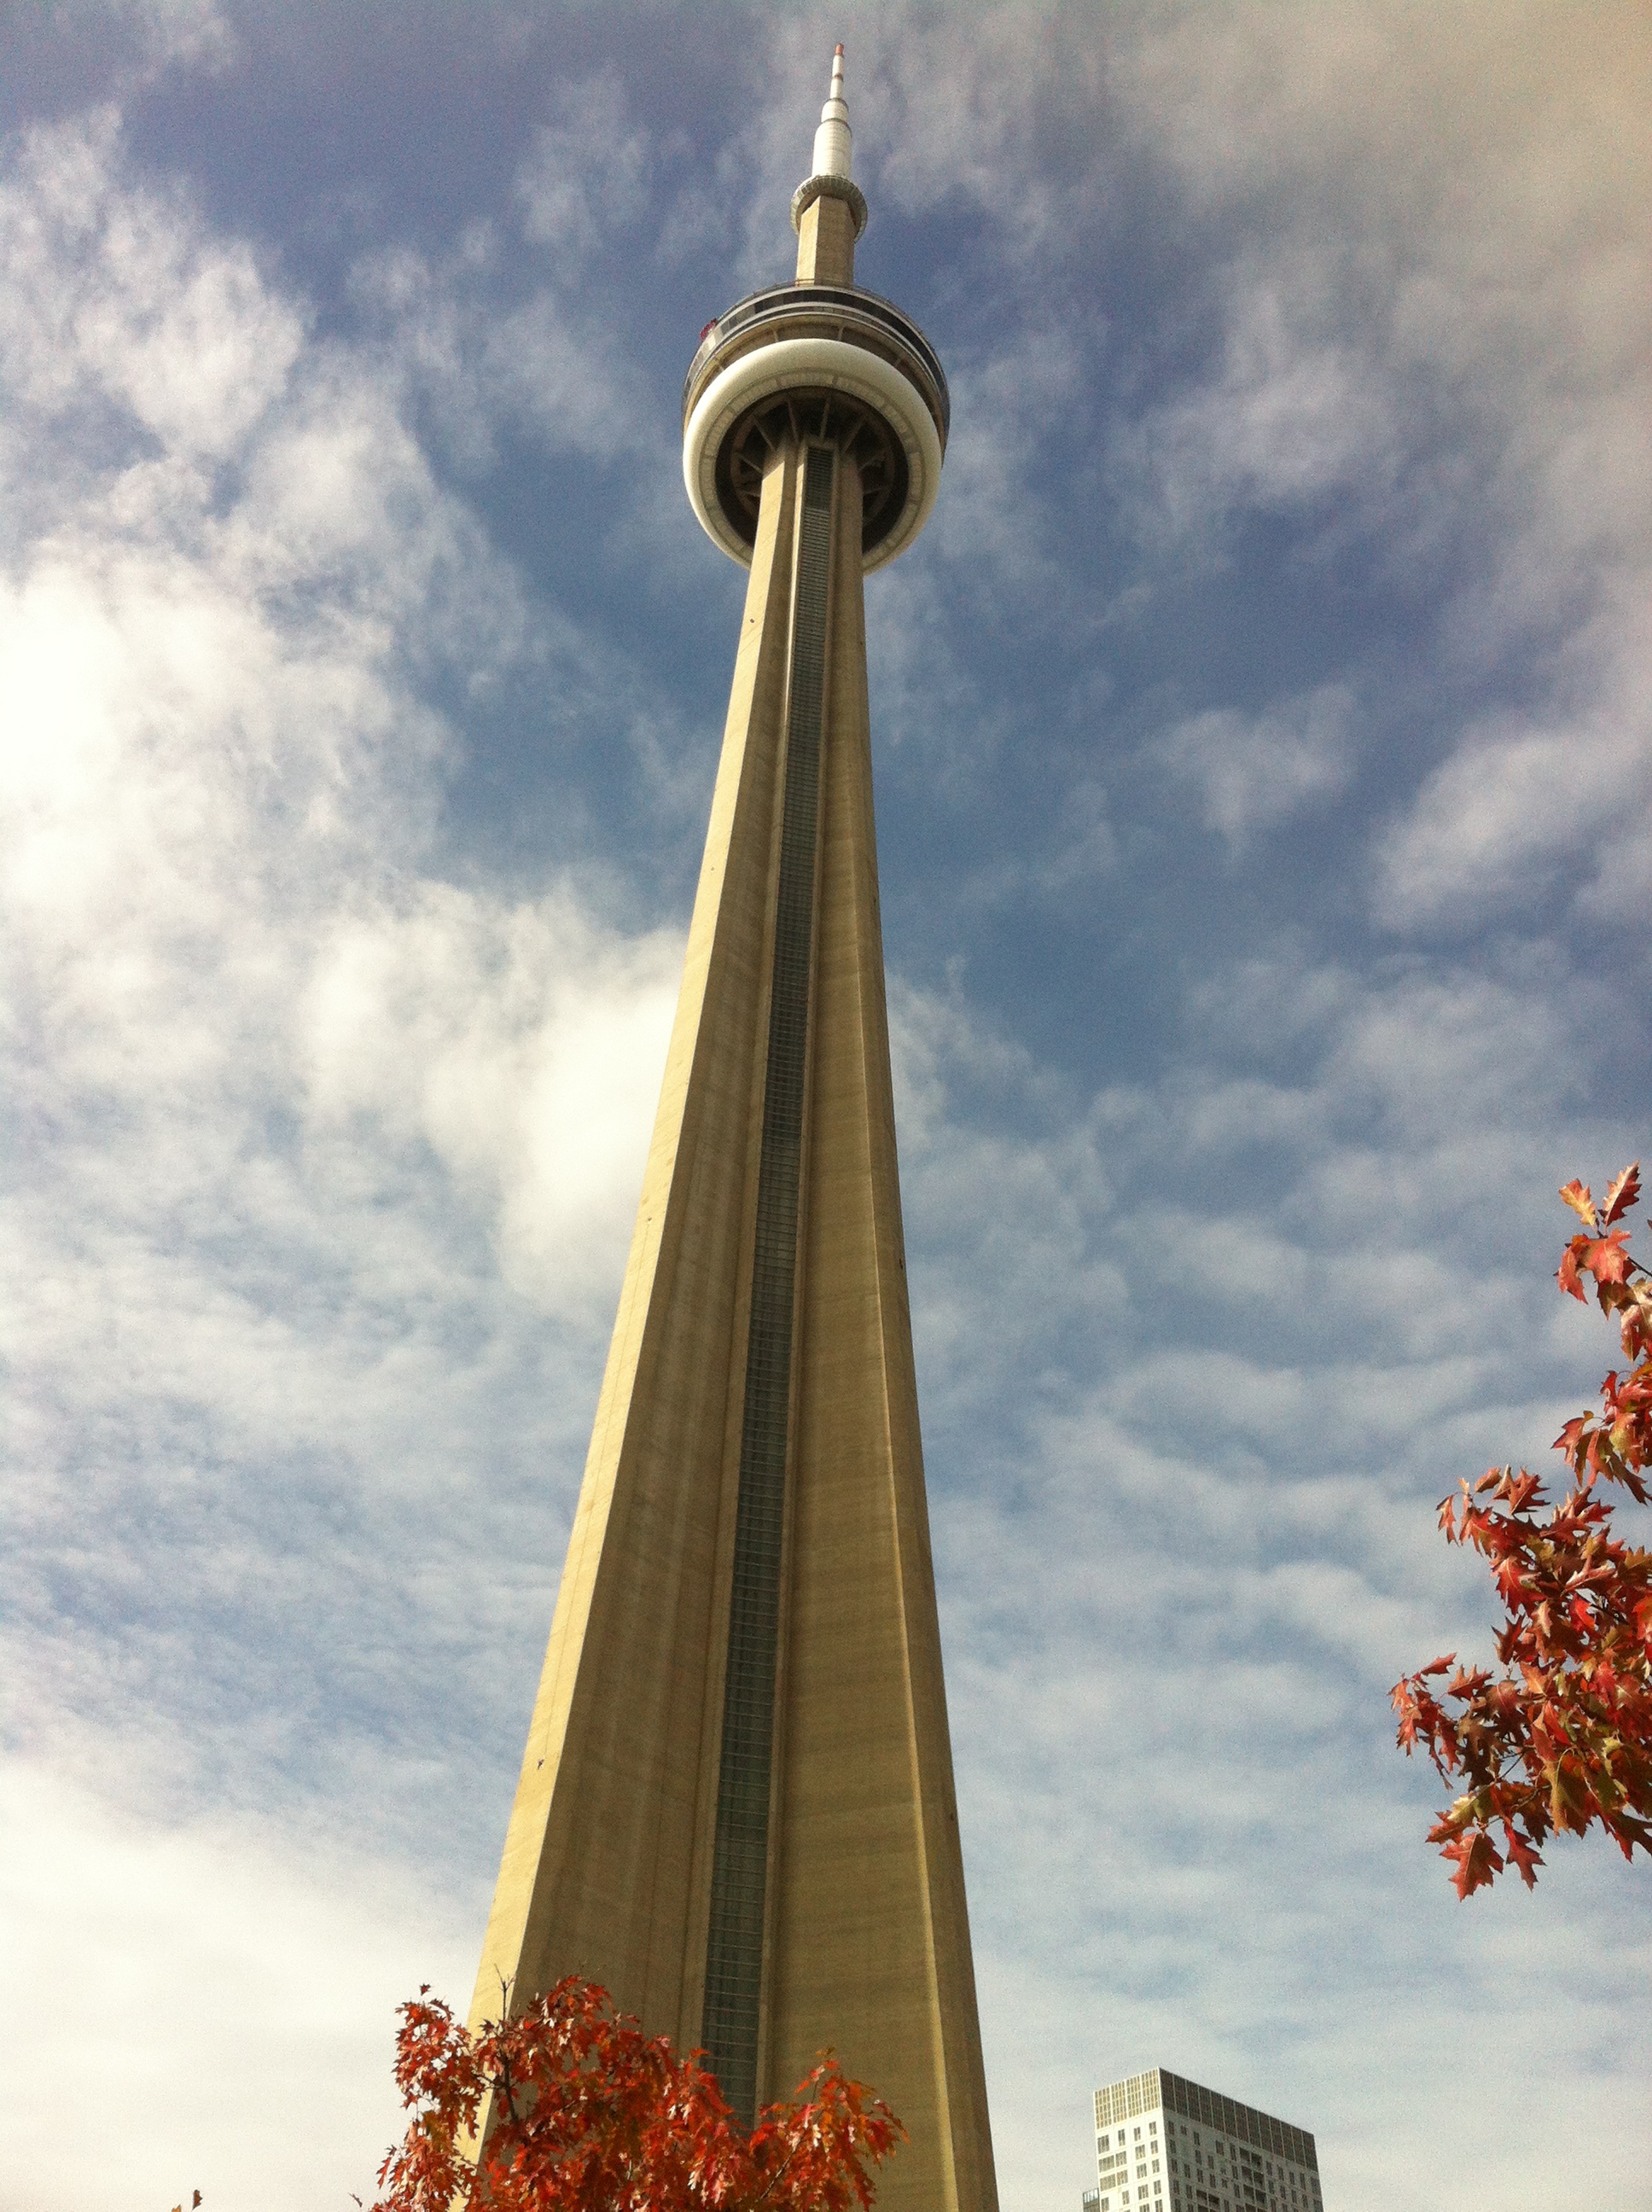
sky, skyscraper, monument, statue, tower, landmark, spire, steeple